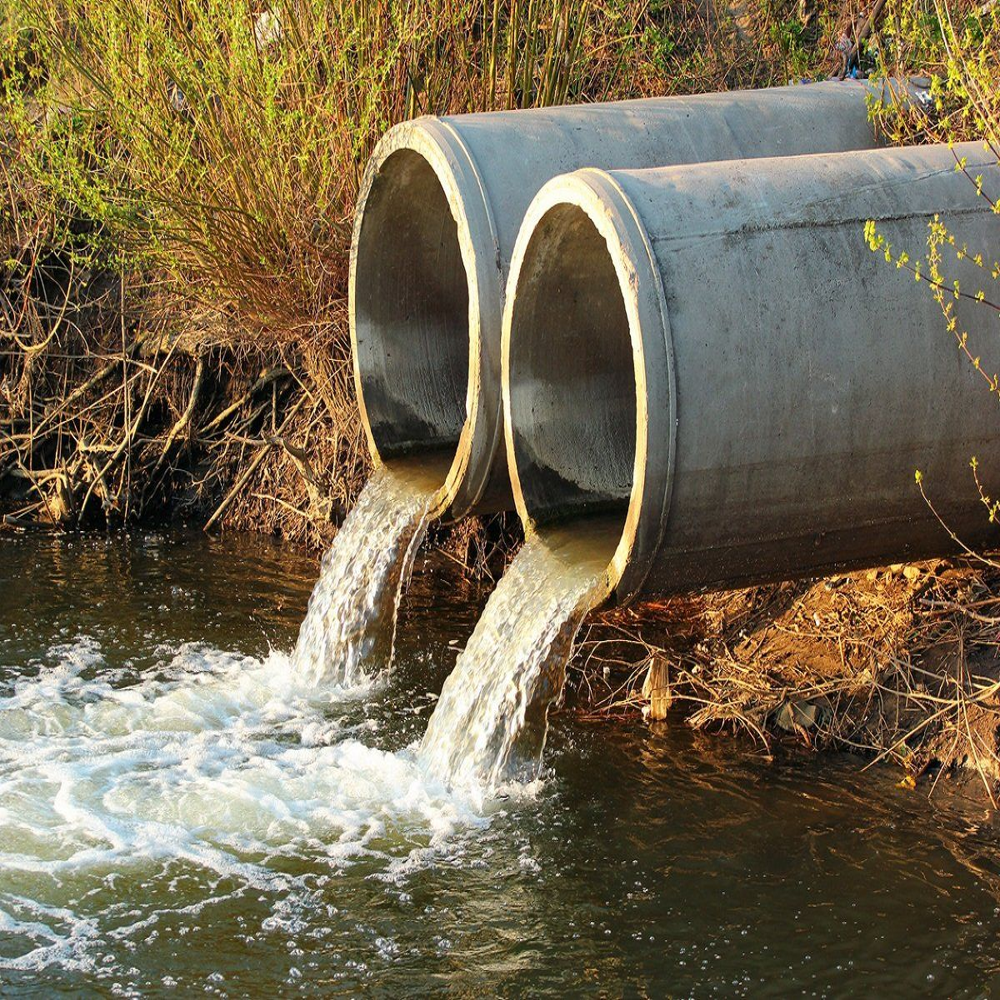
Body of water present: yes
Land polluted: no
Water polluted: no
Pollution percentage: 0%